Seebataillon

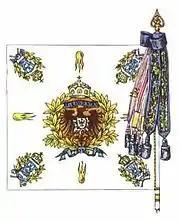
Flag of "III. Seebataillon" based at Qingdao

Seebataillon (plural "Seebataillone"), literally "sea battalion", is a German term for certain troops of naval infantry or marines. It was used by the Prussian Navy, the North German Federal Navy, the Imperial German Navy, the Austro-Hungarian Navy, the "Kriegsmarine", and briefly in the "Bundesmarine". In 2014, also the modern German Navy established a naval force protection unit called "Seebataillon".